Phoo Sar Lan Sone

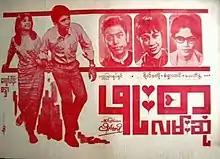
Film poster

Phoo Sar Lan Sone is a 1969 Burmese black-and-white drama film, directed by Bo Ba Ko starring Kyaw Hein, Sandar, Bo Ba Ko, San Shar Tin and Baby Nwet.